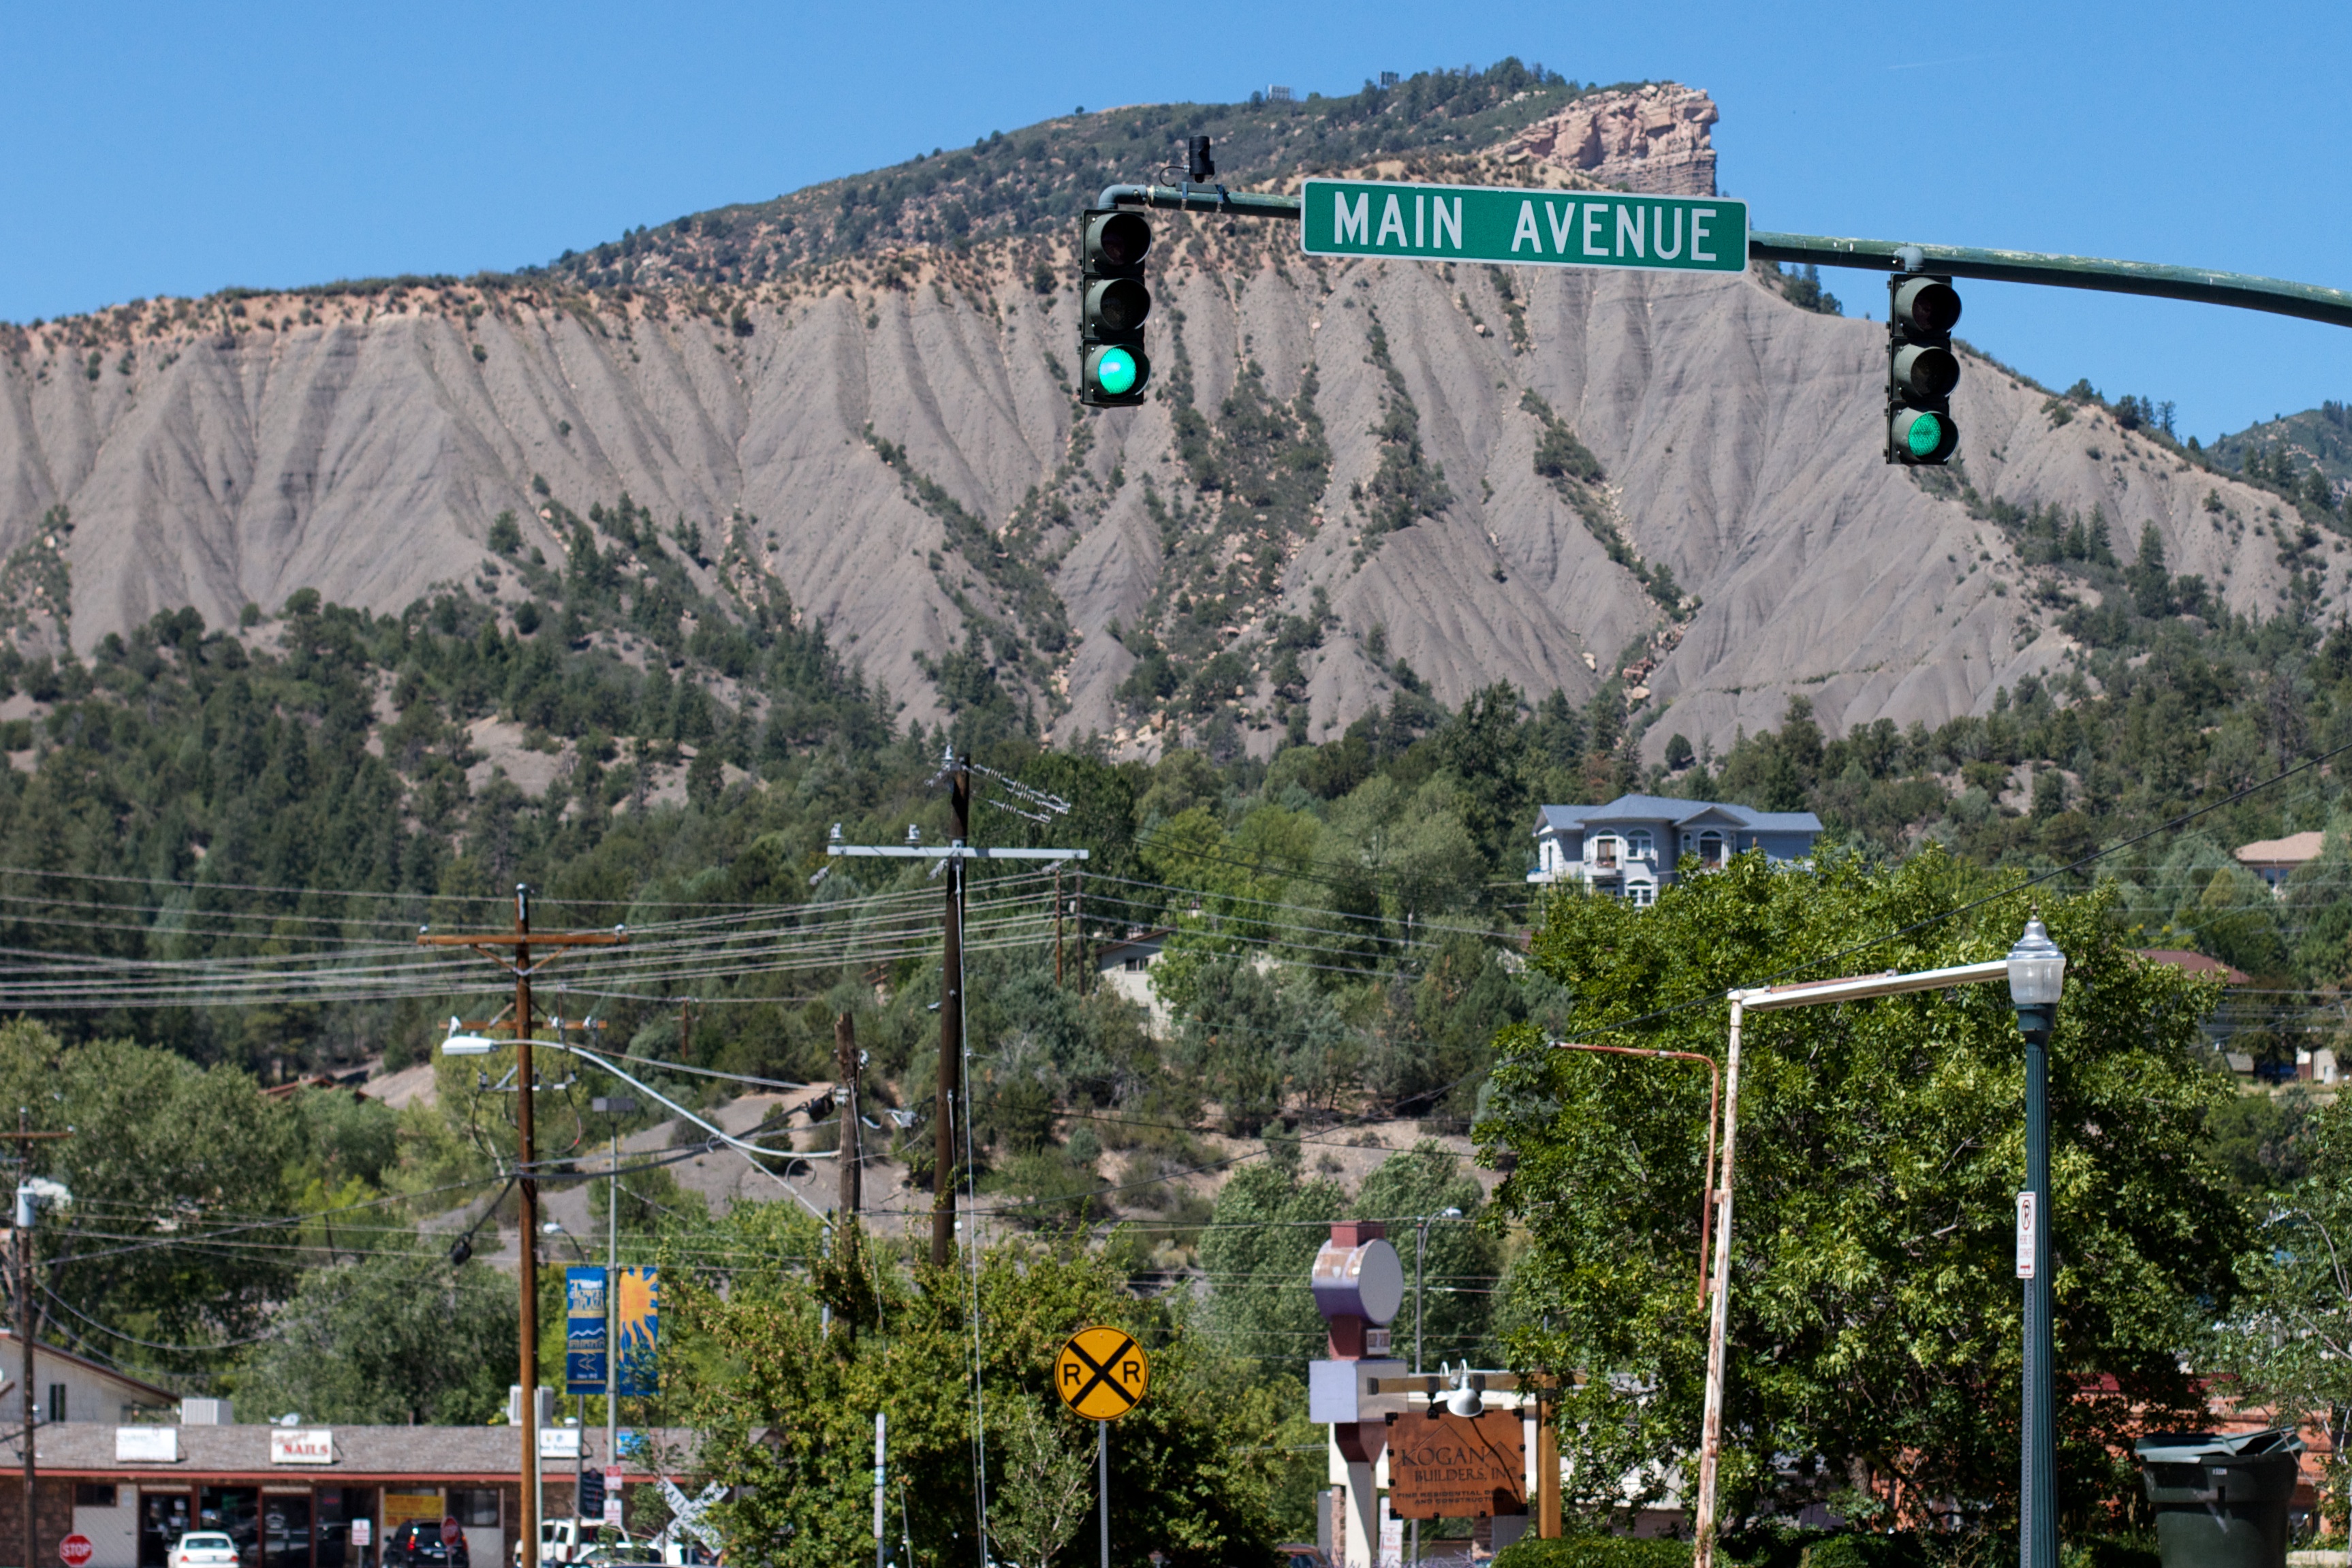
transport, park